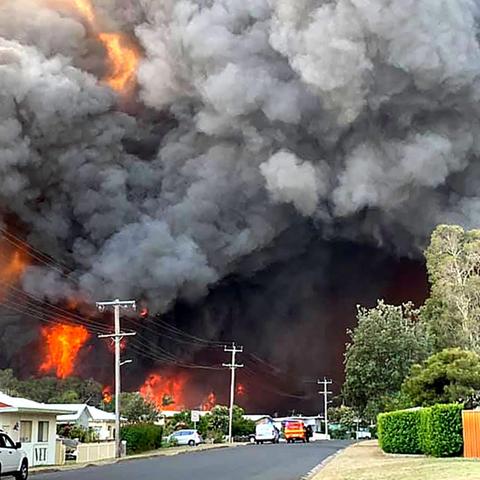
Label: urban_fire